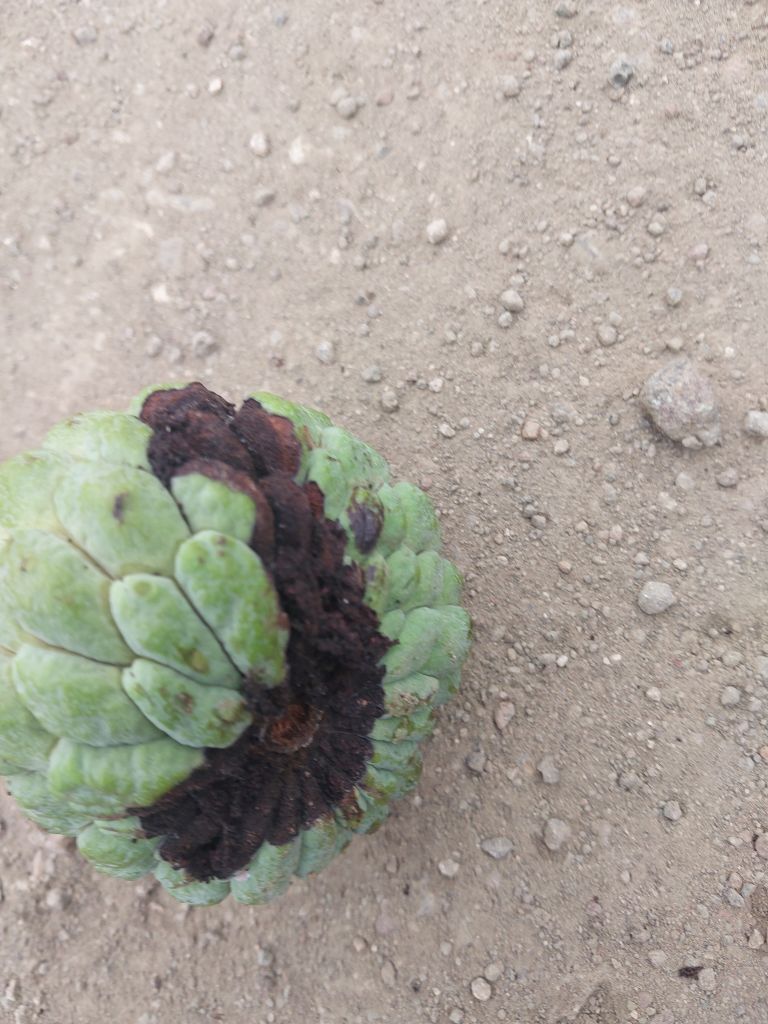
Disease label: Diplodia Rot